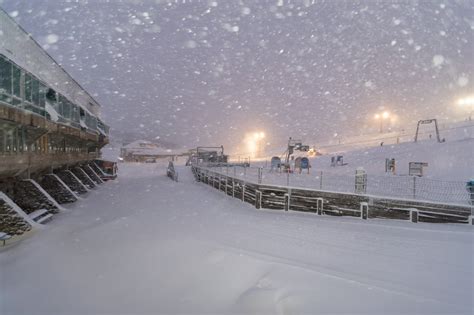
Weather: snow or frosty